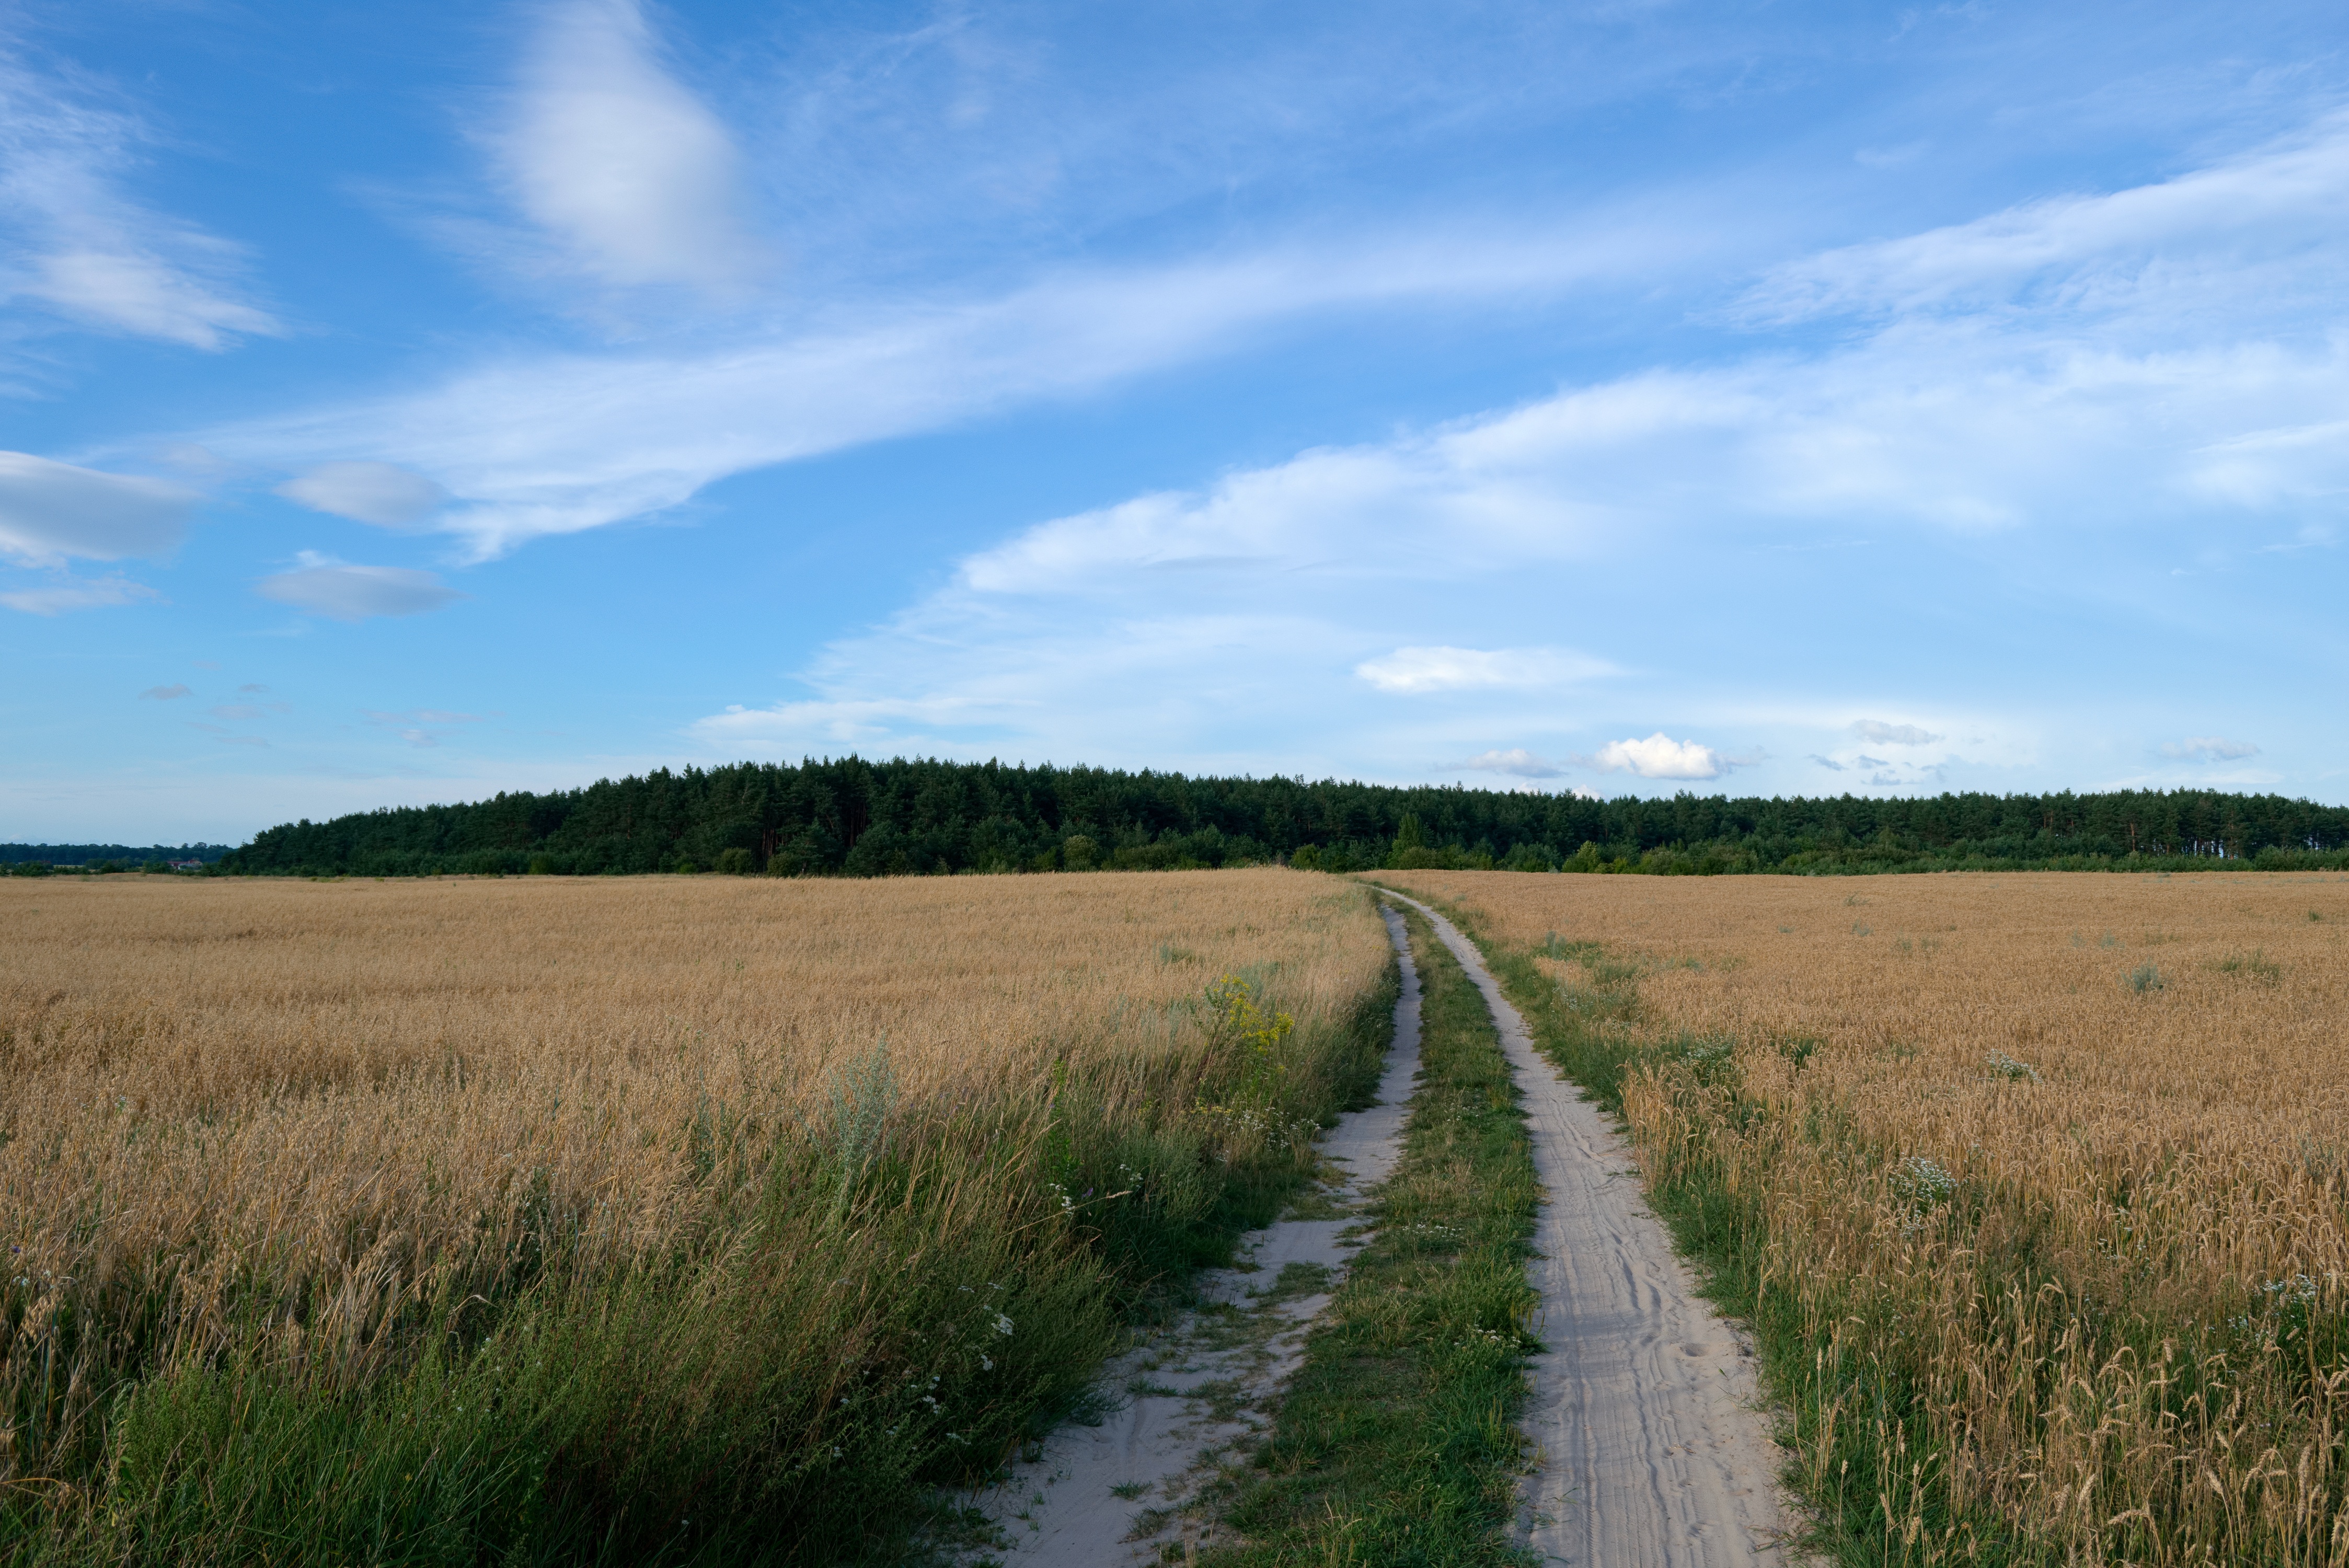
landscape, tree, nature, forest, grass, horizon, marsh, cloud, sky, road, field, farm, meadow, prairie, hill, summer, dirt road, crop, pasture, soil, agriculture, plain, grassland, wetland, plateau, habitat, ecosystem, steppe, rural area, natural environment, geographical feature, grass family